Environmental Molecular Sciences Laboratory

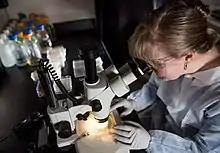
A biologist is studying natural bioproducts using traditional genetics and synthetic biology.

In October 2010, EMSL's premier computational chemistry software package, NWChem went open source, allowing computer scientists worldwide to contribute to its future development and making it available to more researchers and students. The code has been cited over 3760 times since 2010, according to a Web of Science search in March 2020.